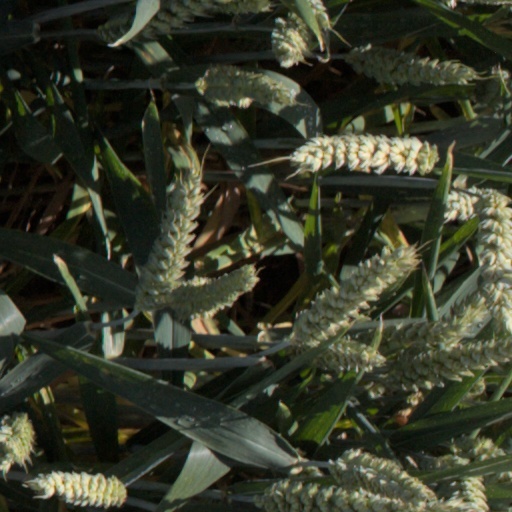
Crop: wheat